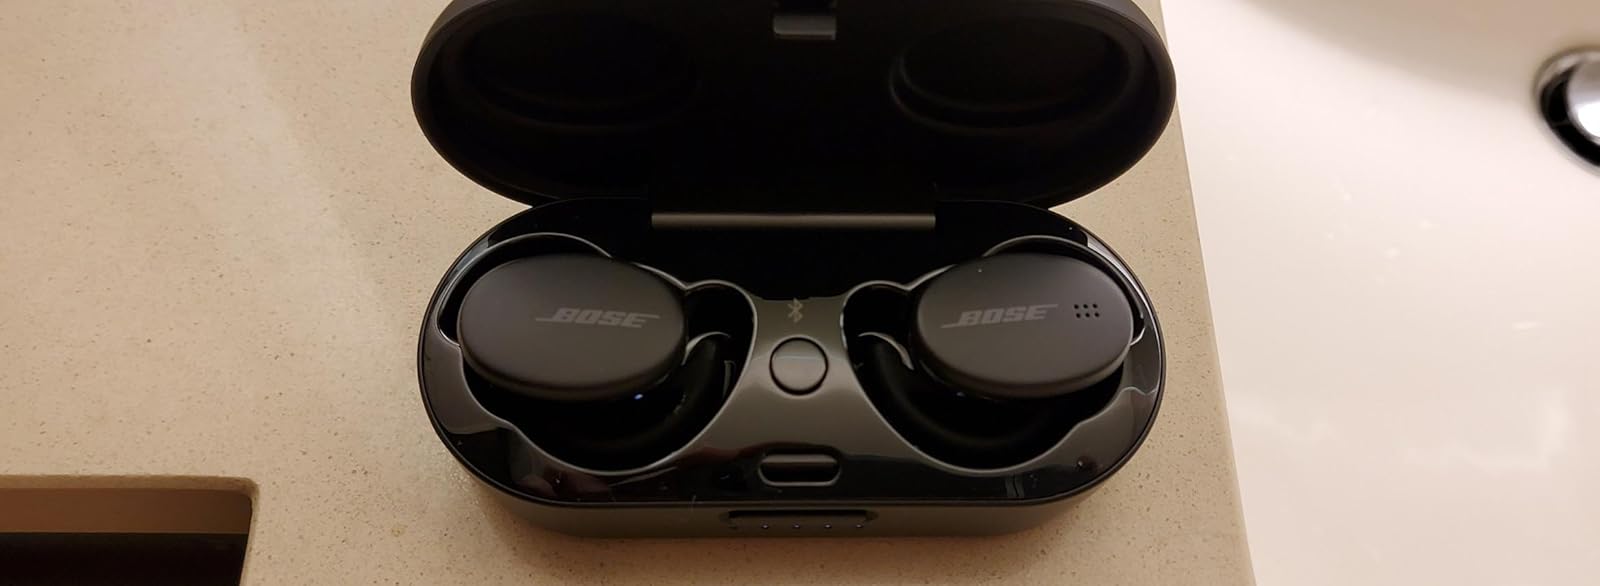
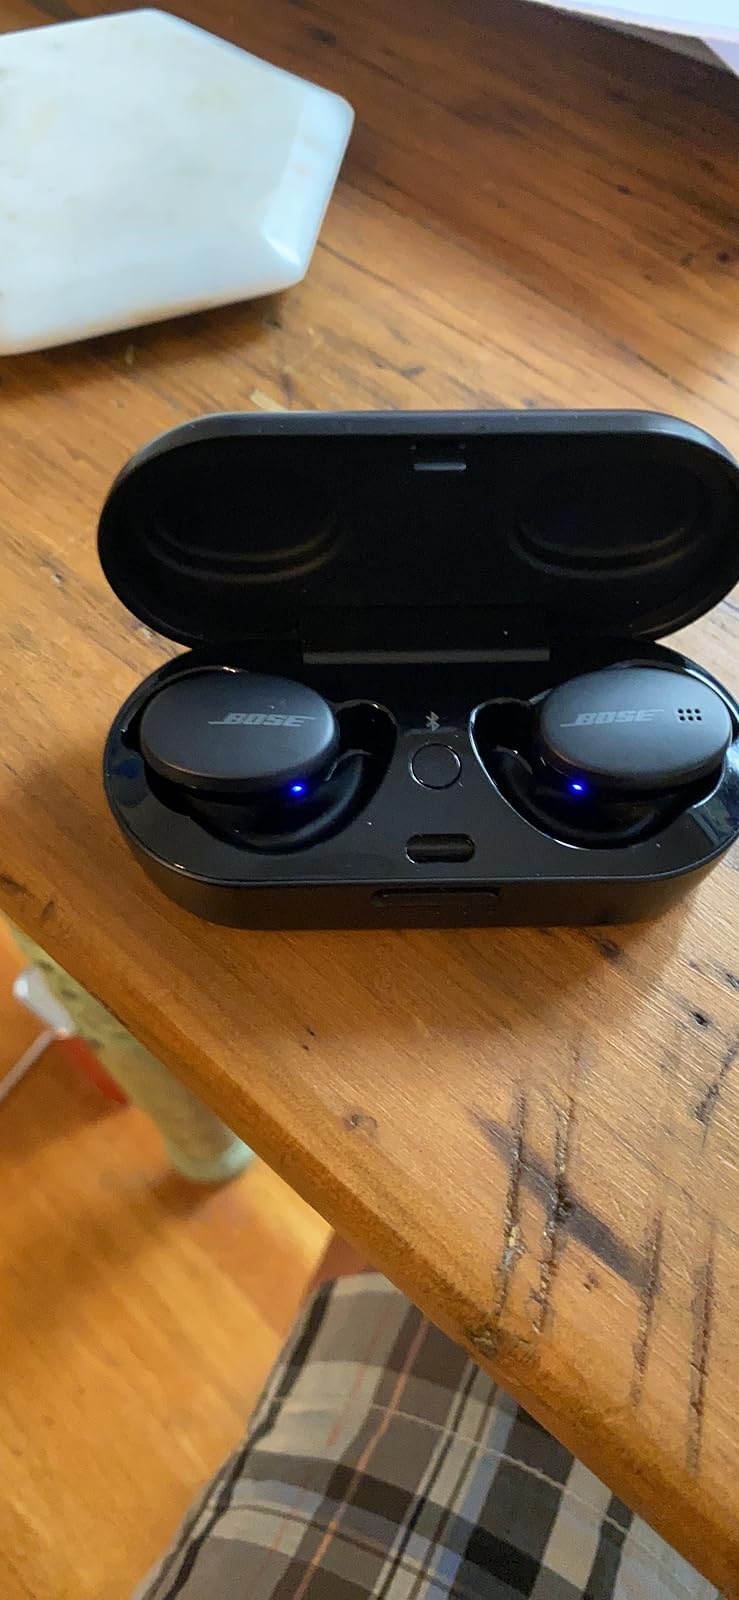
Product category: earbuds
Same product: yes